Keys v. Carolina Coach Co.

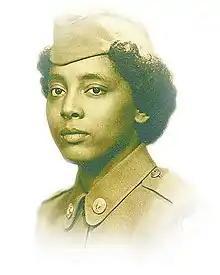
United States Army Photo of PFC Sarah Louise Keys

The case was filed on the eve of the explosion of the Civil Rights Movement by Washington, D.C., lawyer Julius Winfield Robertson and his partner, Dovey Johnson Roundtree, a former WAC whose experience with Jim Crow bus travel during her World War II Army recruiting days caused her to take on the case as a personal mission. "Keys v. Carolina Coach Company", along with its companion train desegregation case, "NAACP v. St. Louis-San Francisco Railway Company", represents a milestone in the legal battle for civil rights. The November 1955 ruling, publicly announced six days before Rosa Parks' historic defiance of state Jim Crow laws on Montgomery buses, applied the United States Supreme Court's logic in "Brown v. Board of Education" for the first time to the field of interstate transportation, and closed the legal loophole that private bus companies had long exploited to impose their own Jim Crow regulations on black interstate travelers. "Keys v. Carolina Coach" was the only explicit rejection ever made by either a court or a federal administrative body of the "Plessy v. Ferguson" doctrine in the field of bus travel across state lines. The ruling made legal history both at the time of its issuance and again in 1961, when Attorney General Robert F. Kennedy invoked it in his successful battle to end Jim Crow travel during the Freedom Riders' campaign.